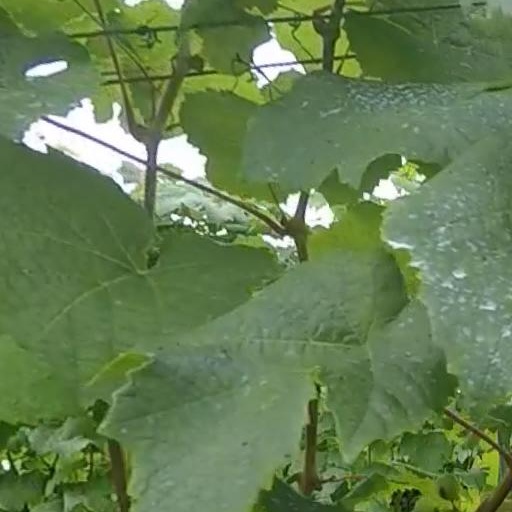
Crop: grape